Renewable energy in the European Union

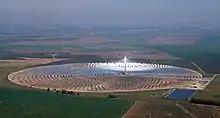
Gemasolar Thermosolar Plant, in Spain, was the first concentrated solar power plant to provide 24‑hour power.

In 2018 wind energy generated enough electricity to meet 14% of the EU's electricity demand. Denmark had the highest share of wind (41%) in Europe, followed by Ireland (28%) and Portugal (24%). Germany, Spain and the UK follow with 21%, 19% and 18% respectively. Out of the EU's total electricity consumption of 2,645 TWh in 2018, onshore wind contributed 309 TWh (12%) and offshore wind contributed 53 TWh (2%), bringing the total contribution of wind energy to 362 TWh (14%). The energy comes from a total onshore wind capacity of 160 GW and a total offshore wind capacity of 18.5 GW, with an average capacity factor of 24%.